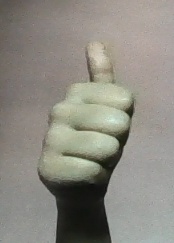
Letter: aleff